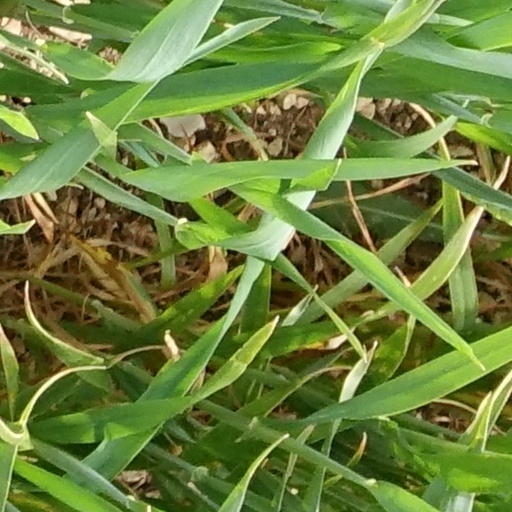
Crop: wheat